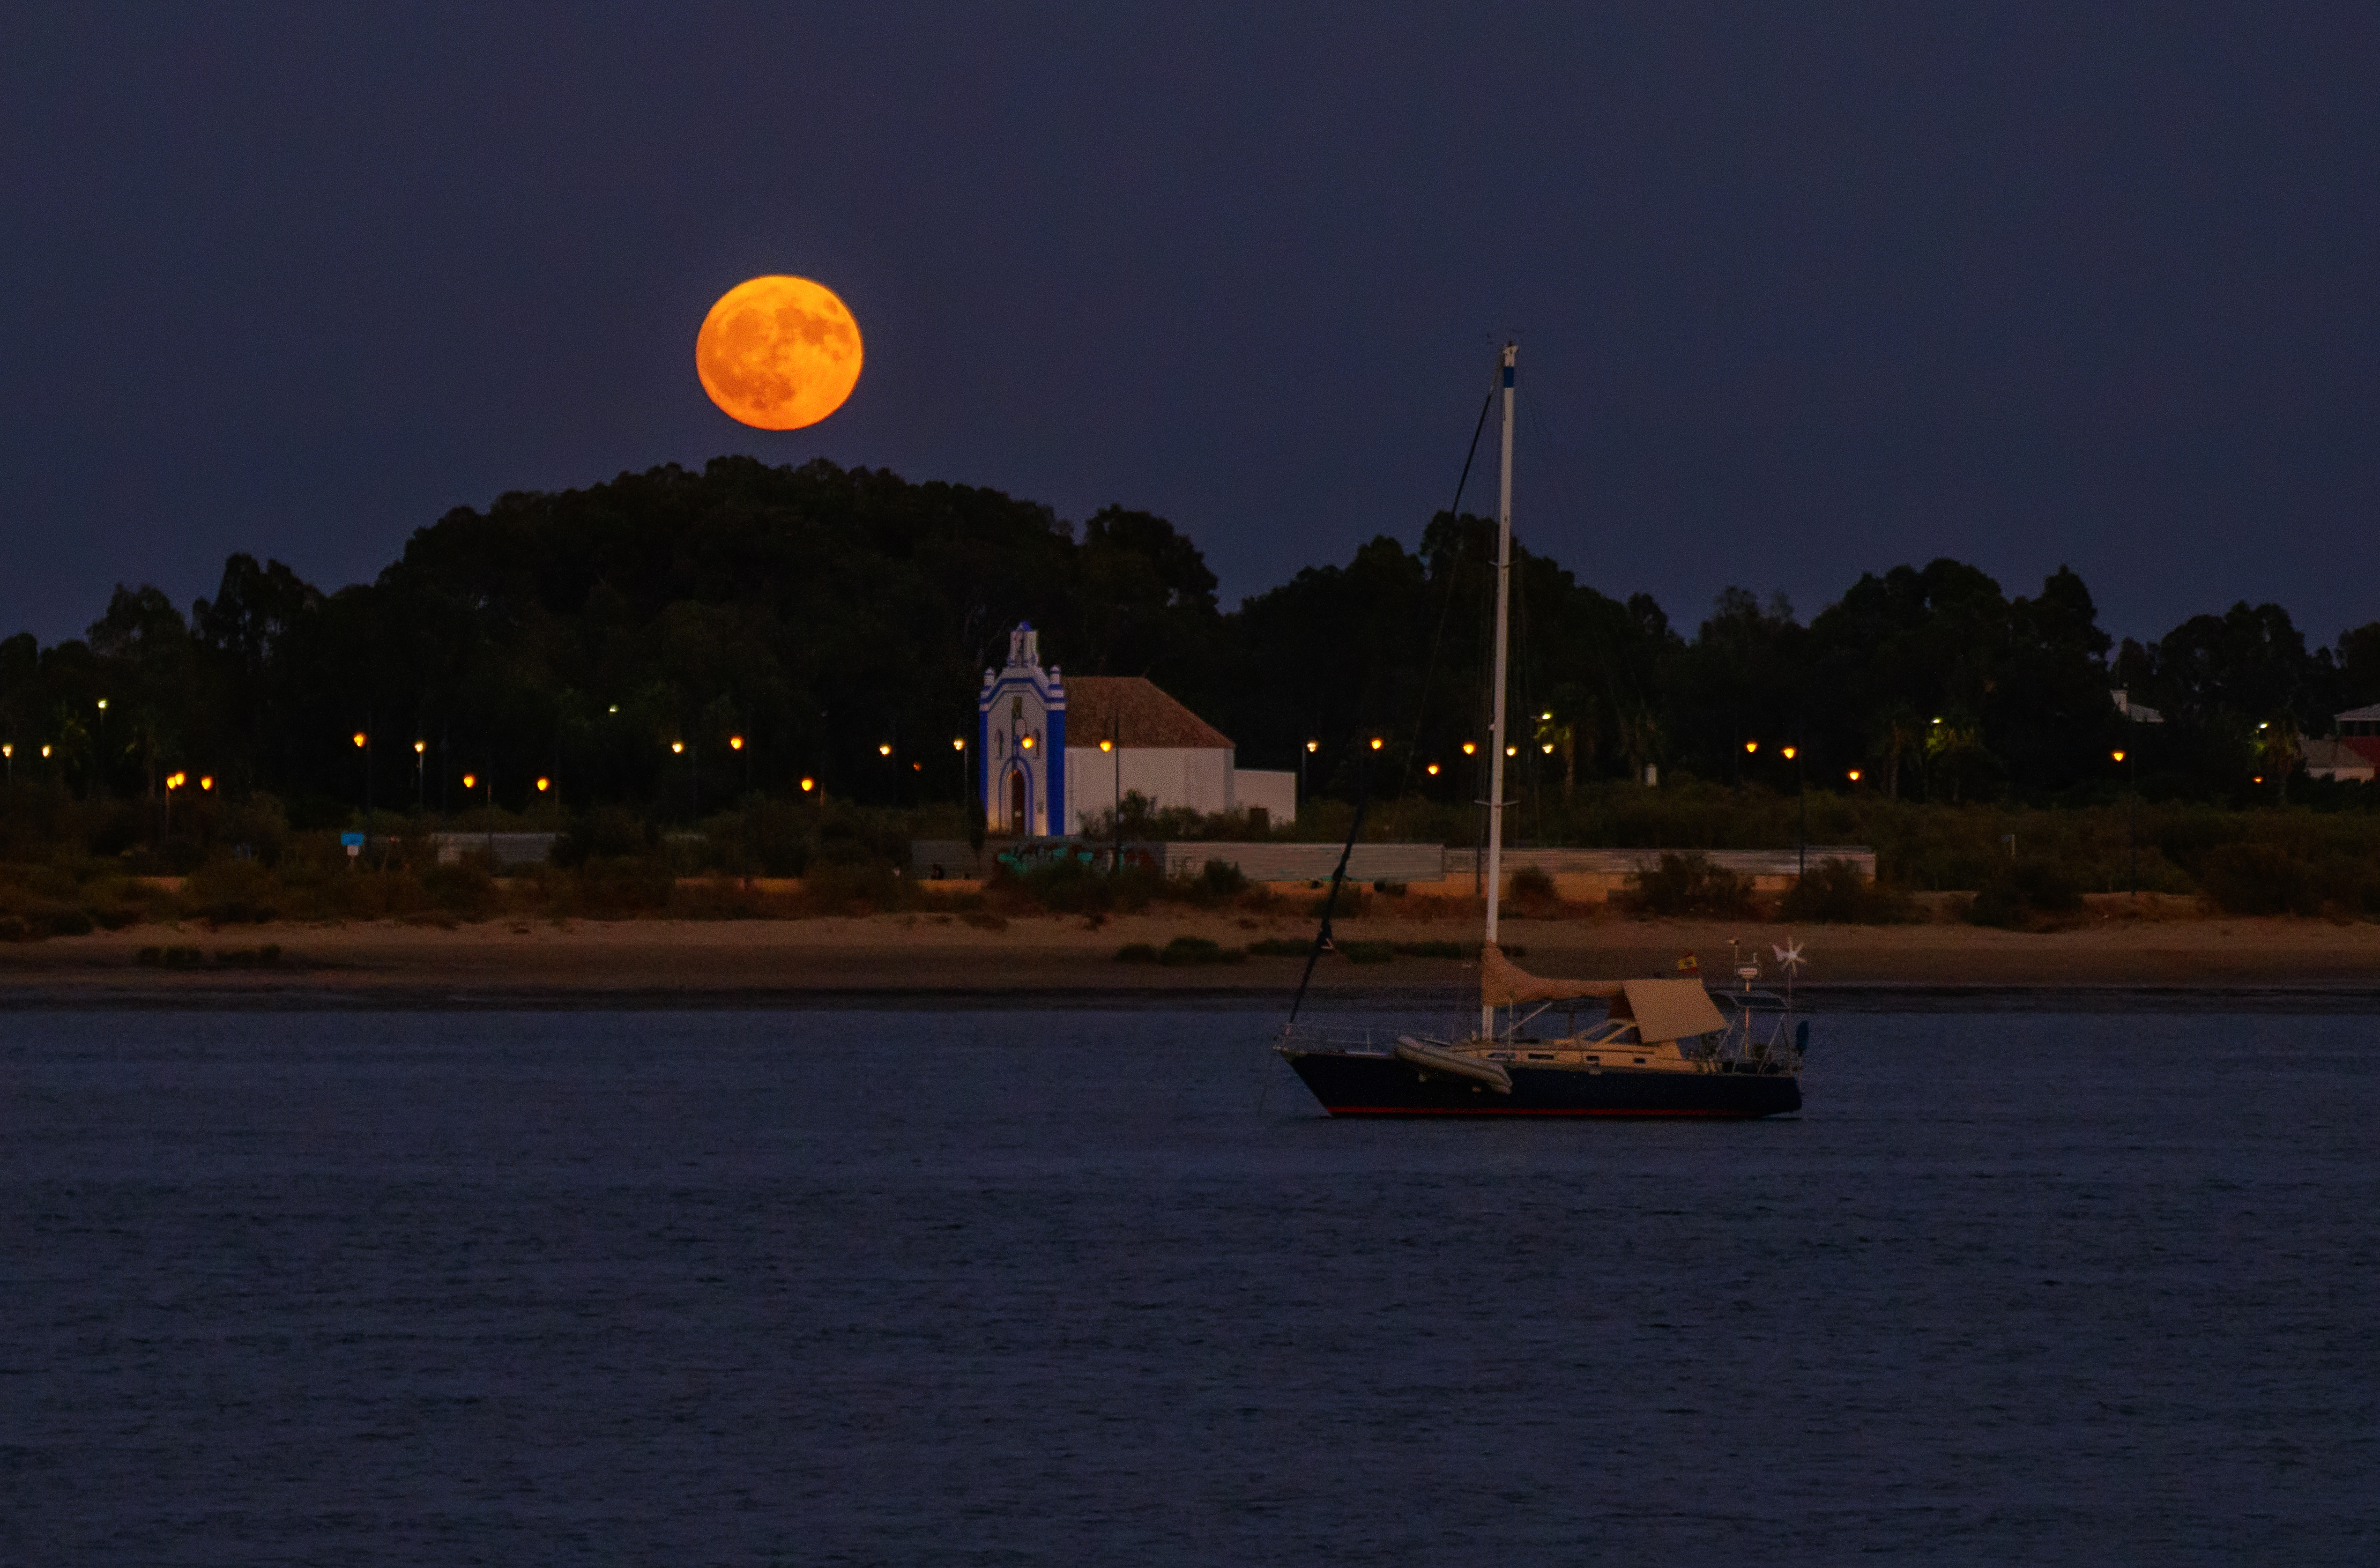
moon, waterway, water, sky, river, night, evening, horizon, sea, dusk, calm, sunset, boat, dawn